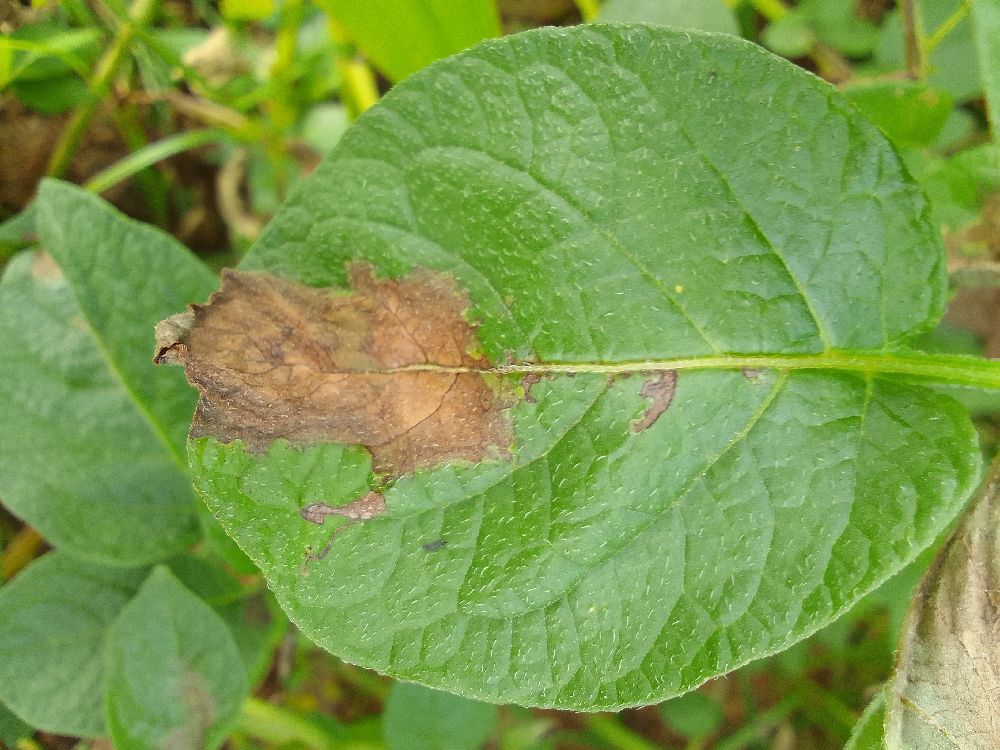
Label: Late blight